Sue Bailey Thurman

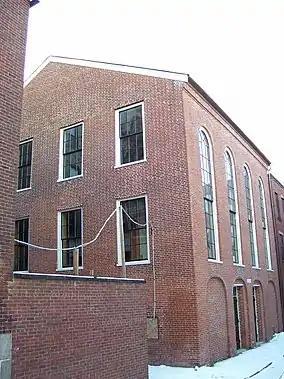
The African Meeting House

During the 1960s, the Thurmans traveled widely, making various trips to study racial barriers that prohibited creation of community. A two-year sabbatical granted from Boston University made their travels possible. In 1962, they journeyed to Saskatchewan, Canada, to meet with tribal leaders about discrimination and in 1963, they embarked on a trip that included Nigeria, Israel, Hawaii, and California. In Nigeria, Howard Thurman lectured at the University of Ibadan. The couple's second round-the-world tour took them to Japan, the Philippines and Egypt.